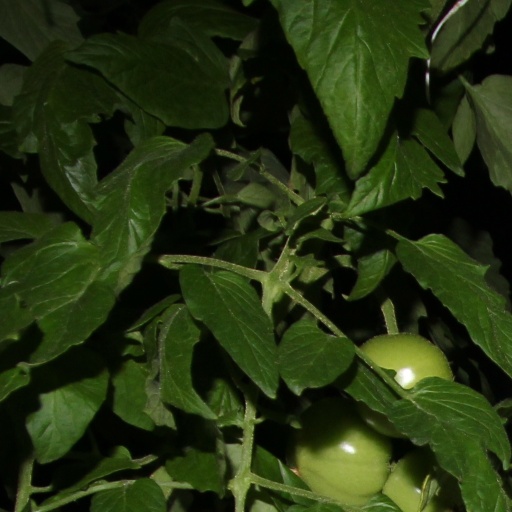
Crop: tomato